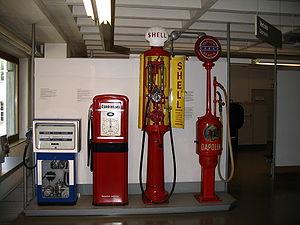
Un distributeur d'essence est un appareil qui sert à distribuer des carburants liquides à des véhicules dotés d'un moteur à combustion interne. Il est doté d'au moins un pistolet de distribution, une pompe, un afficheur de volume et un afficheur indiquant le prix à payer. L'appareil peut distribuer de l'essence, du pétrole, du diesel, du CNV ou CNG, du CGH2, du HCNG, du GPL, du LH2, de l'éthanol, du biocarburant ou du kérosène. Moins commun, le terme distributeur de carburant est plus approprié, puisque l'appareil peut distribuer plusieurs types de carburants.